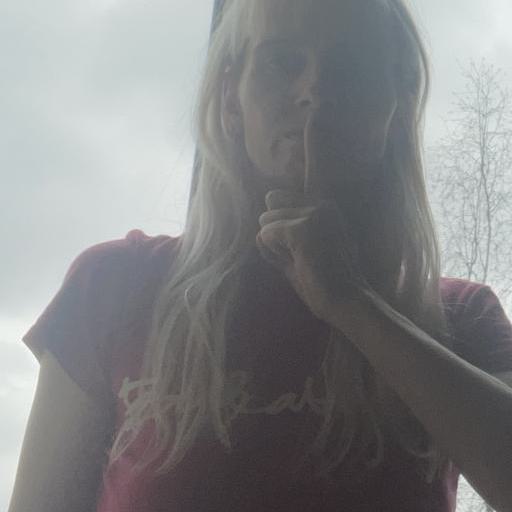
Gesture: mute